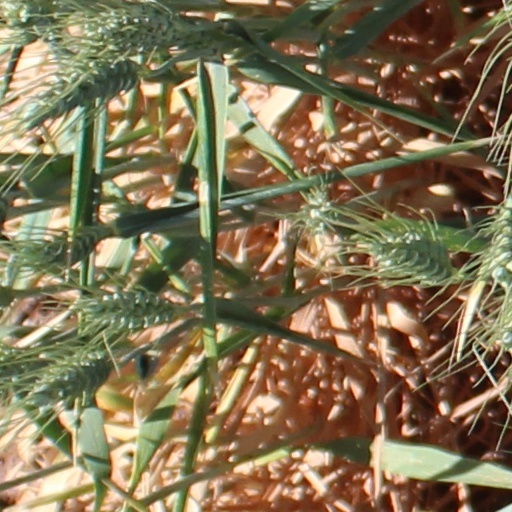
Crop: wheat